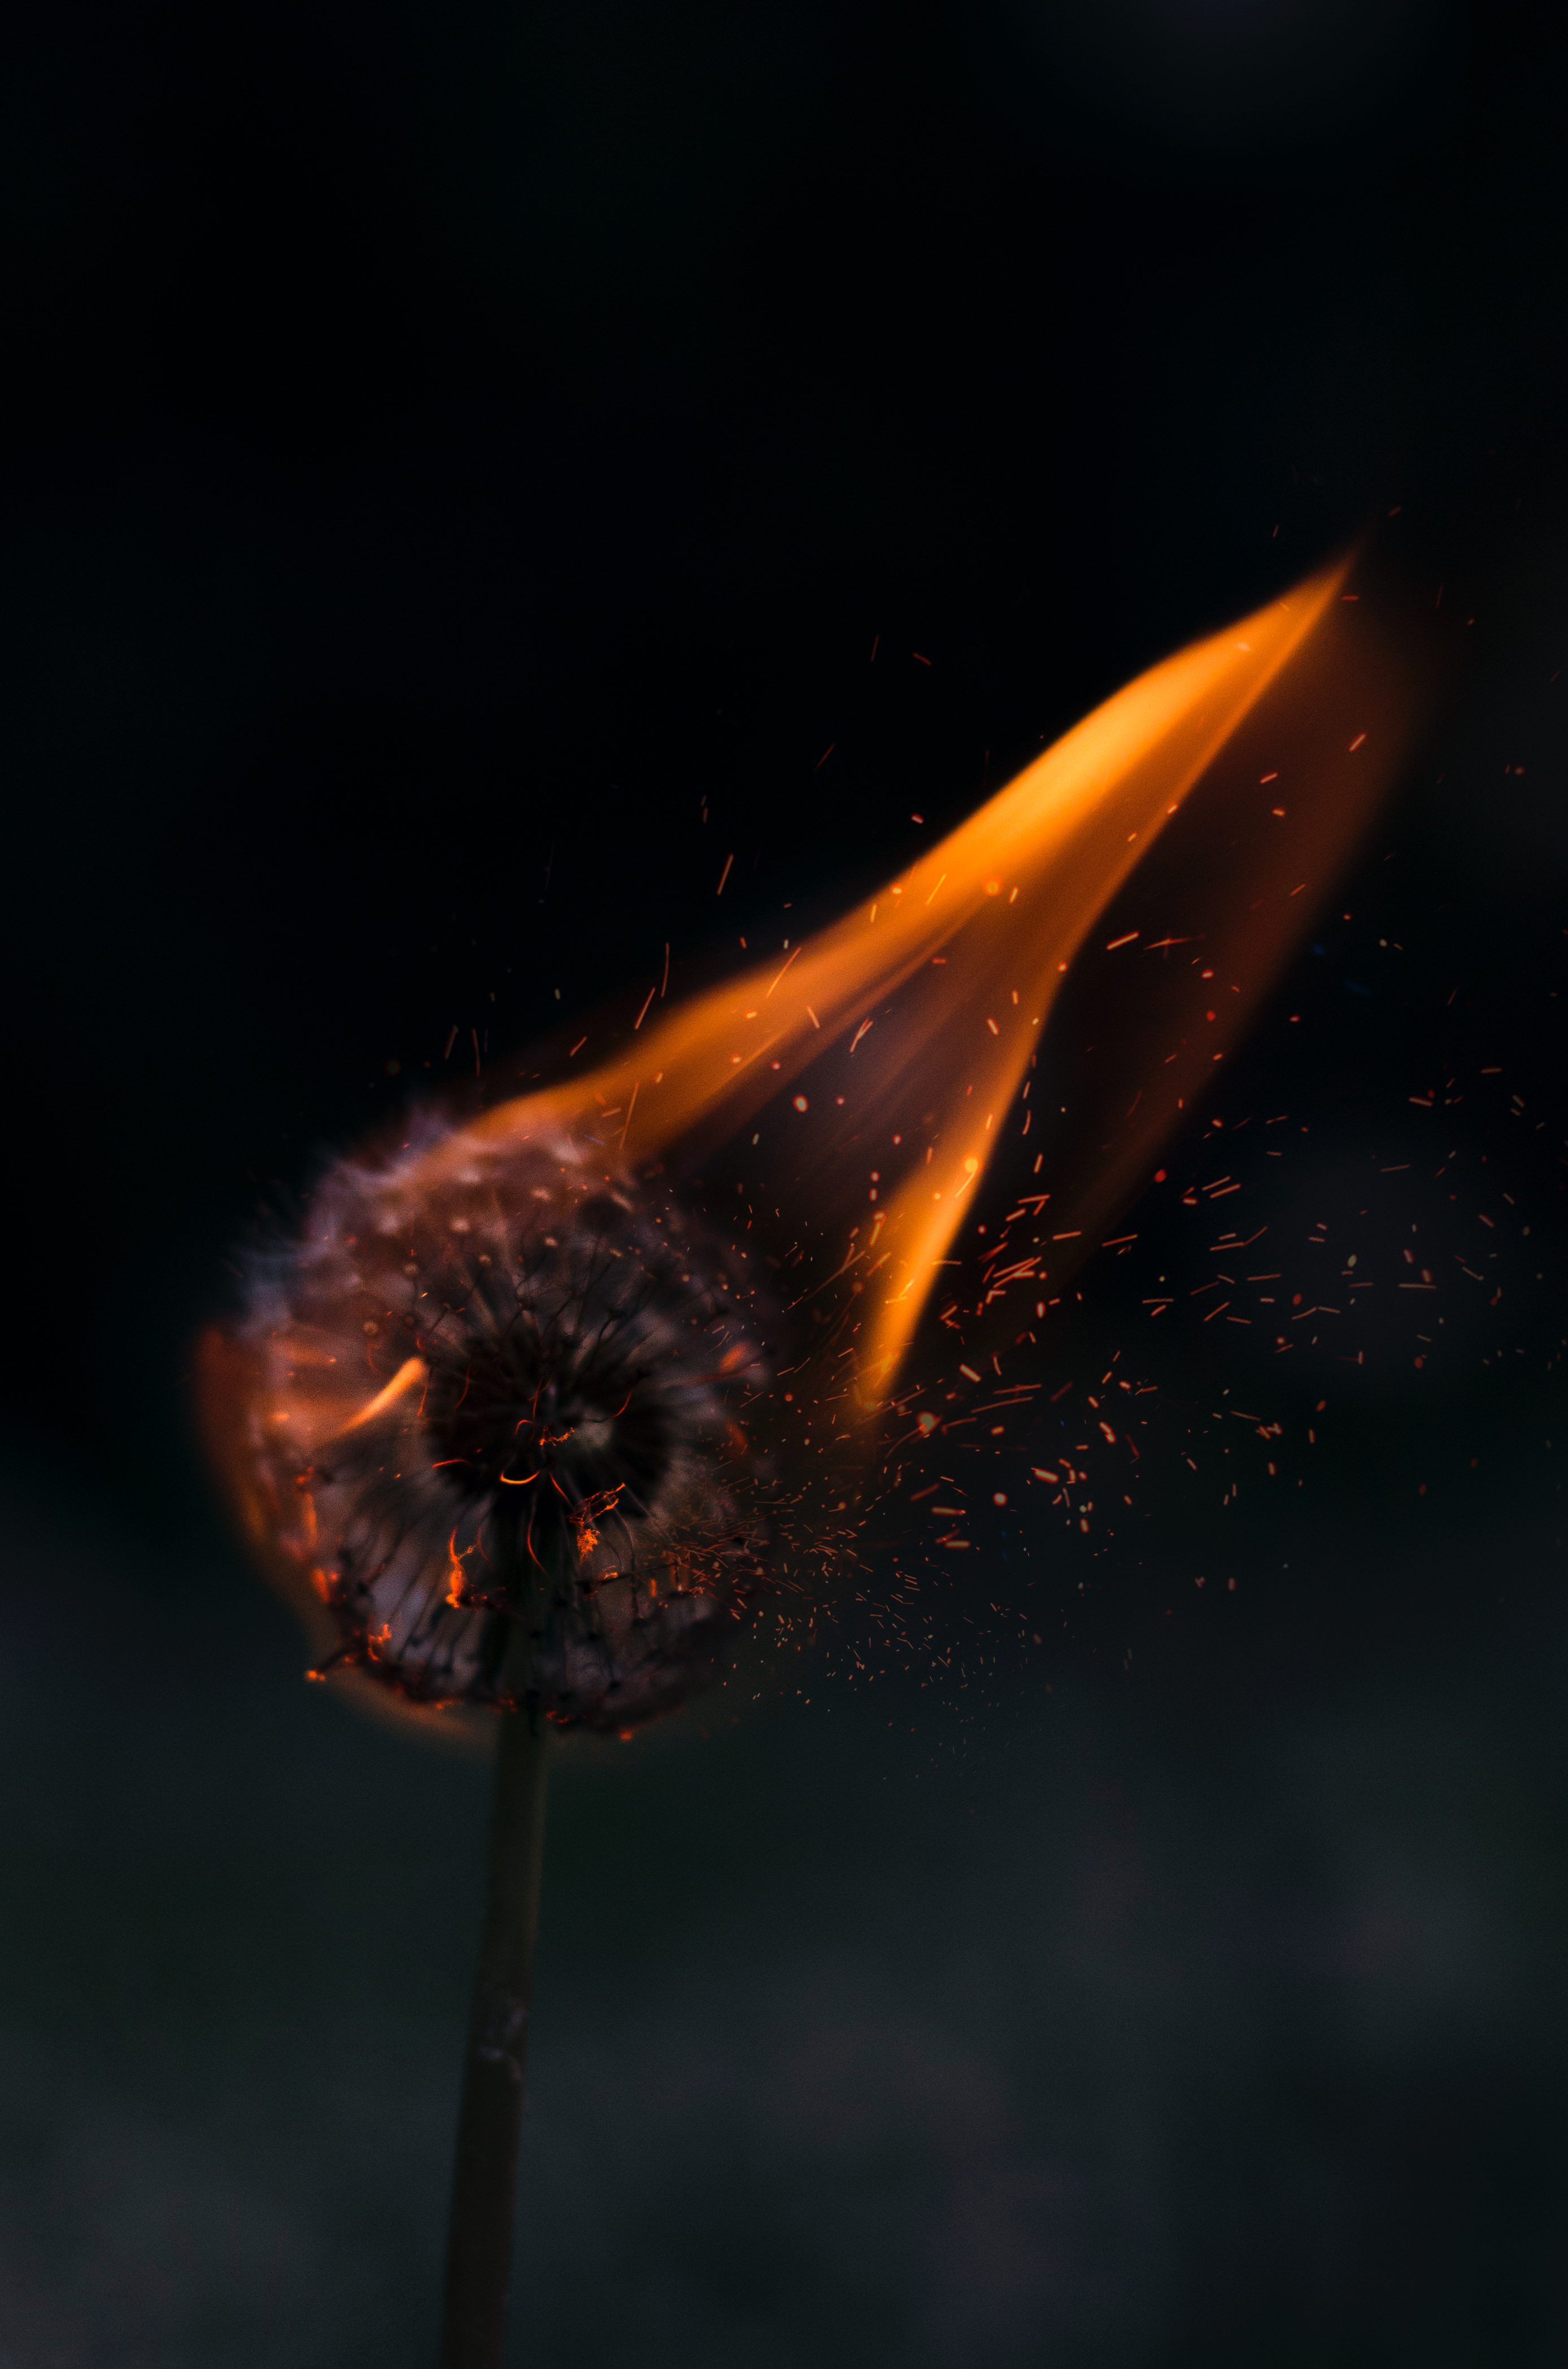
night, photography, dandelion, flower, spark, reflection, insect, flame, fire, darkness, burn, close up, macro photography, computer wallpaper